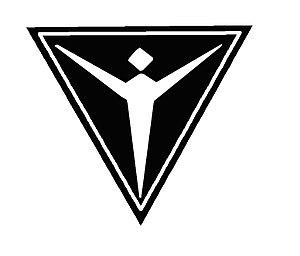
Junkers & Co est une société métallurgique allemande fondée en 1895 par Hugo Junkers à Dessau-Roßlau, produisant à l'origine différentes inventions du fondateur comme des réchauds à gaz. Actuellement, Junkers est une marque du groupe Bosch.